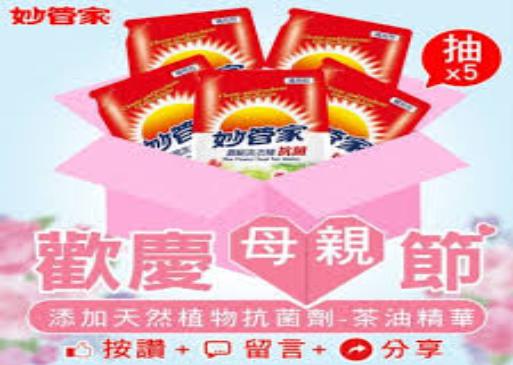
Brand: magicamah
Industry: Necessities